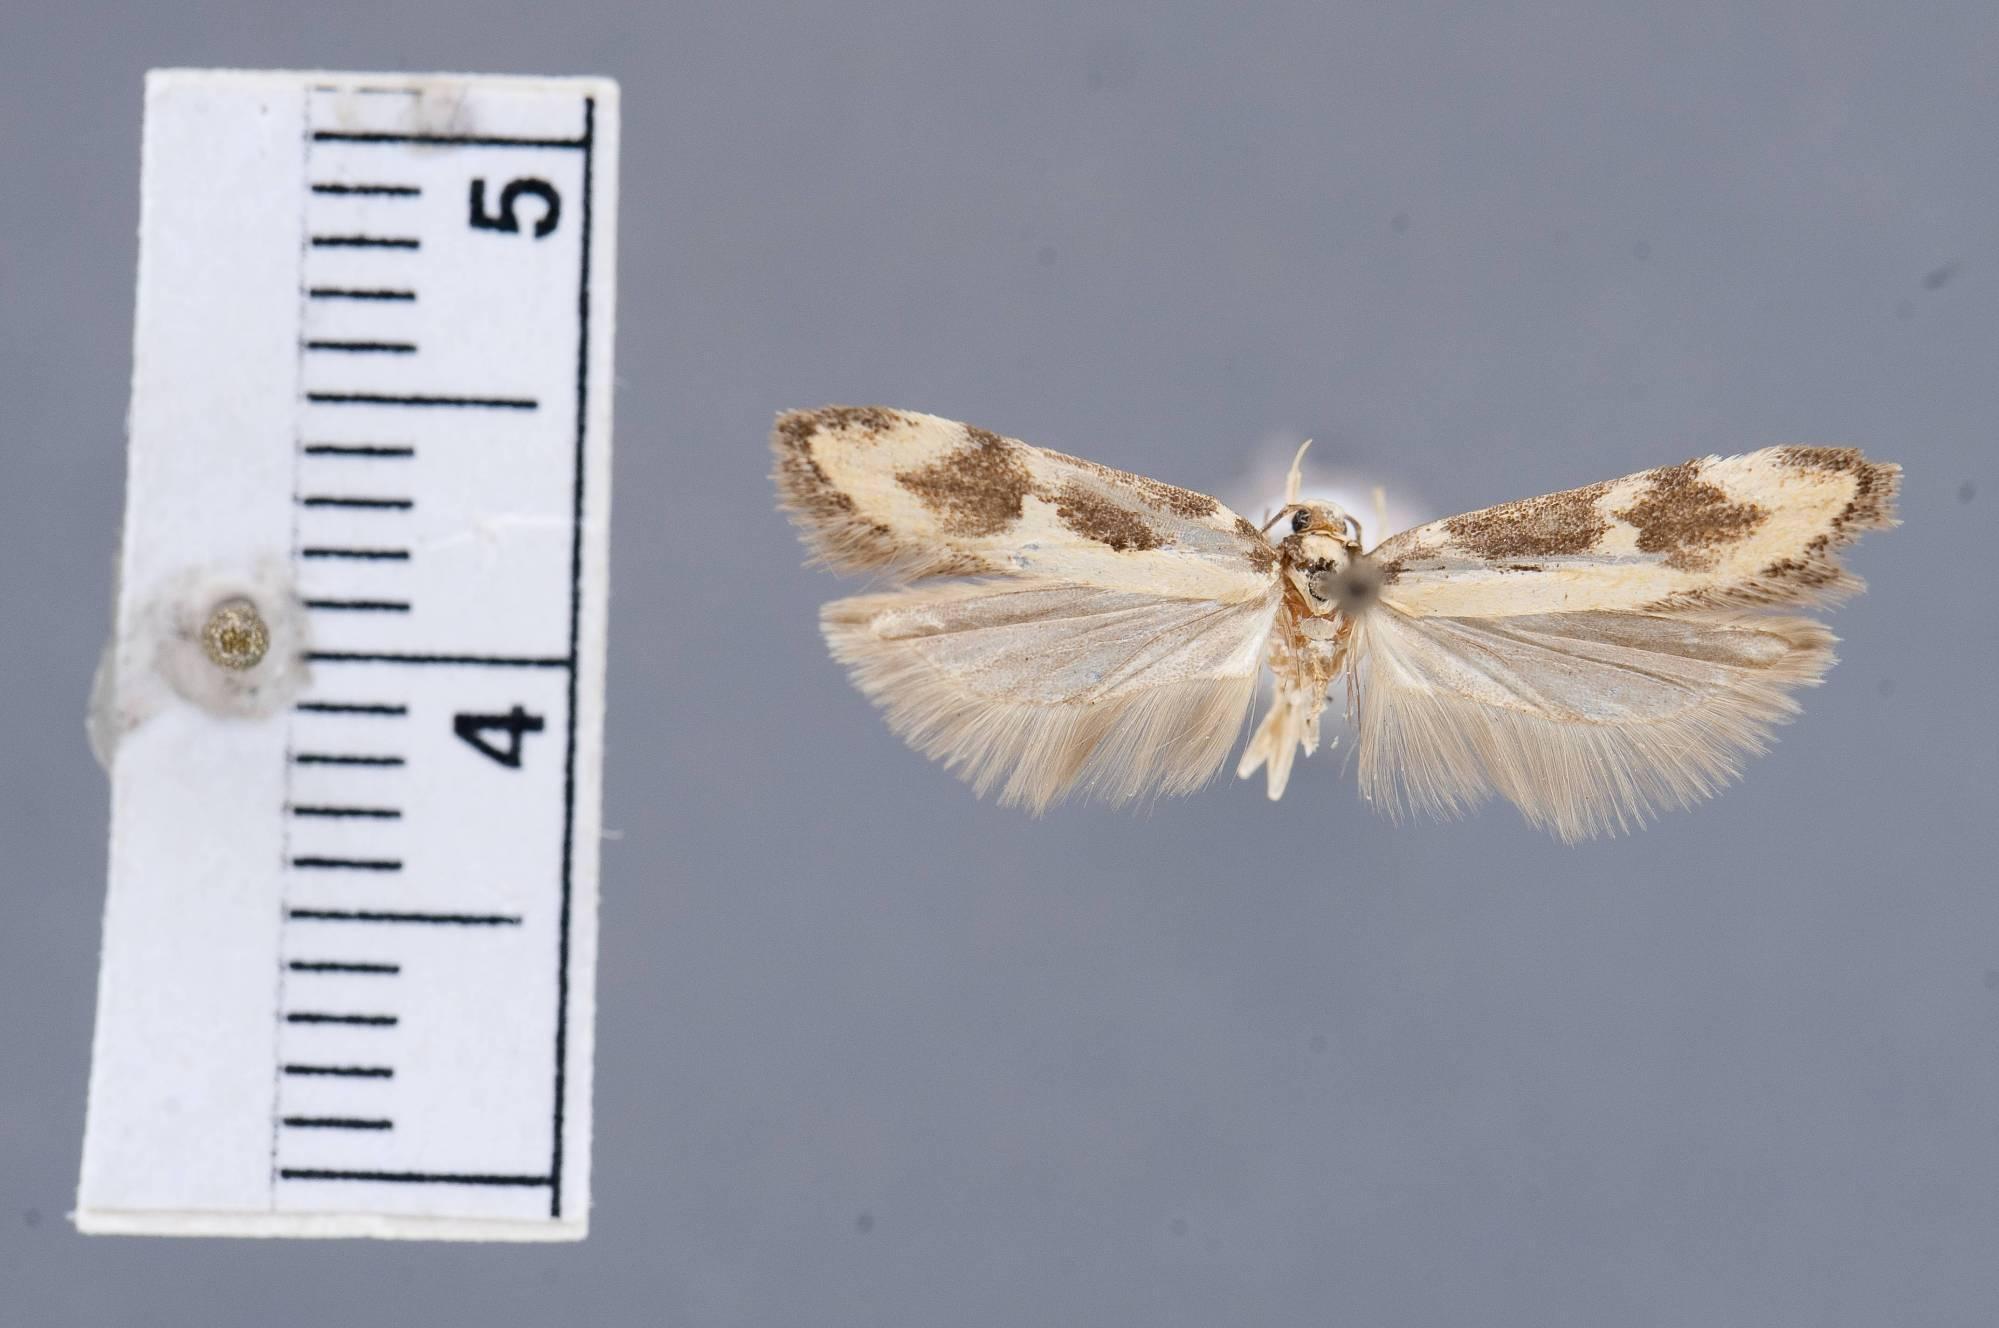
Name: Gelechia kincaidella
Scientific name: Gelechia kincaidella Busck, 1907
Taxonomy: Animalia, Arthropoda, Insecta, Lepidoptera, Glossata, Gelechiidae, Gelechiinae
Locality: Rock Springs, Sweetwater, Wyoming, United States
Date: [Not Stated]